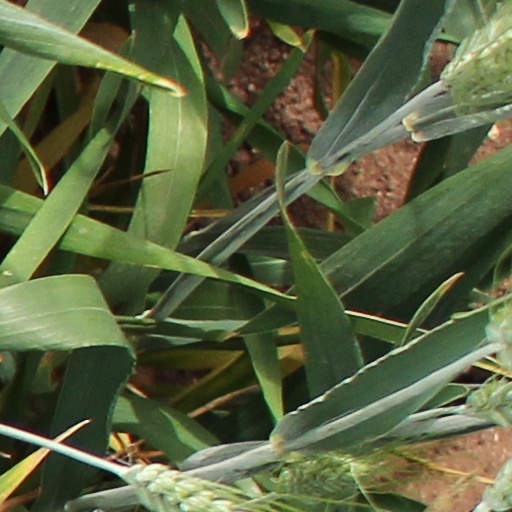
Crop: wheat